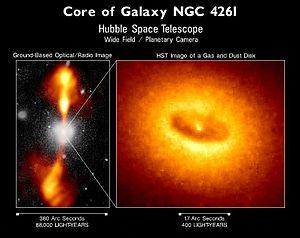
Un disque d'accrétion est une structure astrophysique formée par de la matière en orbite autour d'un objet céleste central. Ce corps central est typiquement une jeune étoile, une proto-étoile, une naine blanche, une étoile à neutrons ou un trou noir. La forme de la structure est engendrée par l'action de la force gravitationnelle, attirant le matériel vers le corps central, les différentes vitesses initiales des particules, qui entraînent le matériel en forme de disque, et la dissipation d'énergie en son sein par viscosité, entraînant le matériel en spirale vers l'organe central.
Une vitesse supraluminique est une vitesse supérieure à la celle de la lumière.